Mare Marginis

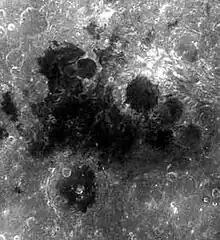
Mare Marginis

Mare Marginis (Latin for 'Sea of the Edge')) is a lunar mare that lies on the very edge of the lunar nearside. The selenographic coordinates of this feature are 13.3° N, 86.1° E, and the diameter is 358 km.